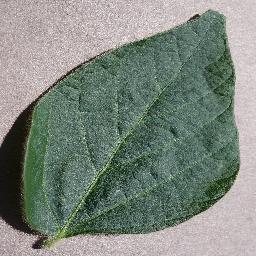
Label: Soybean___healthy